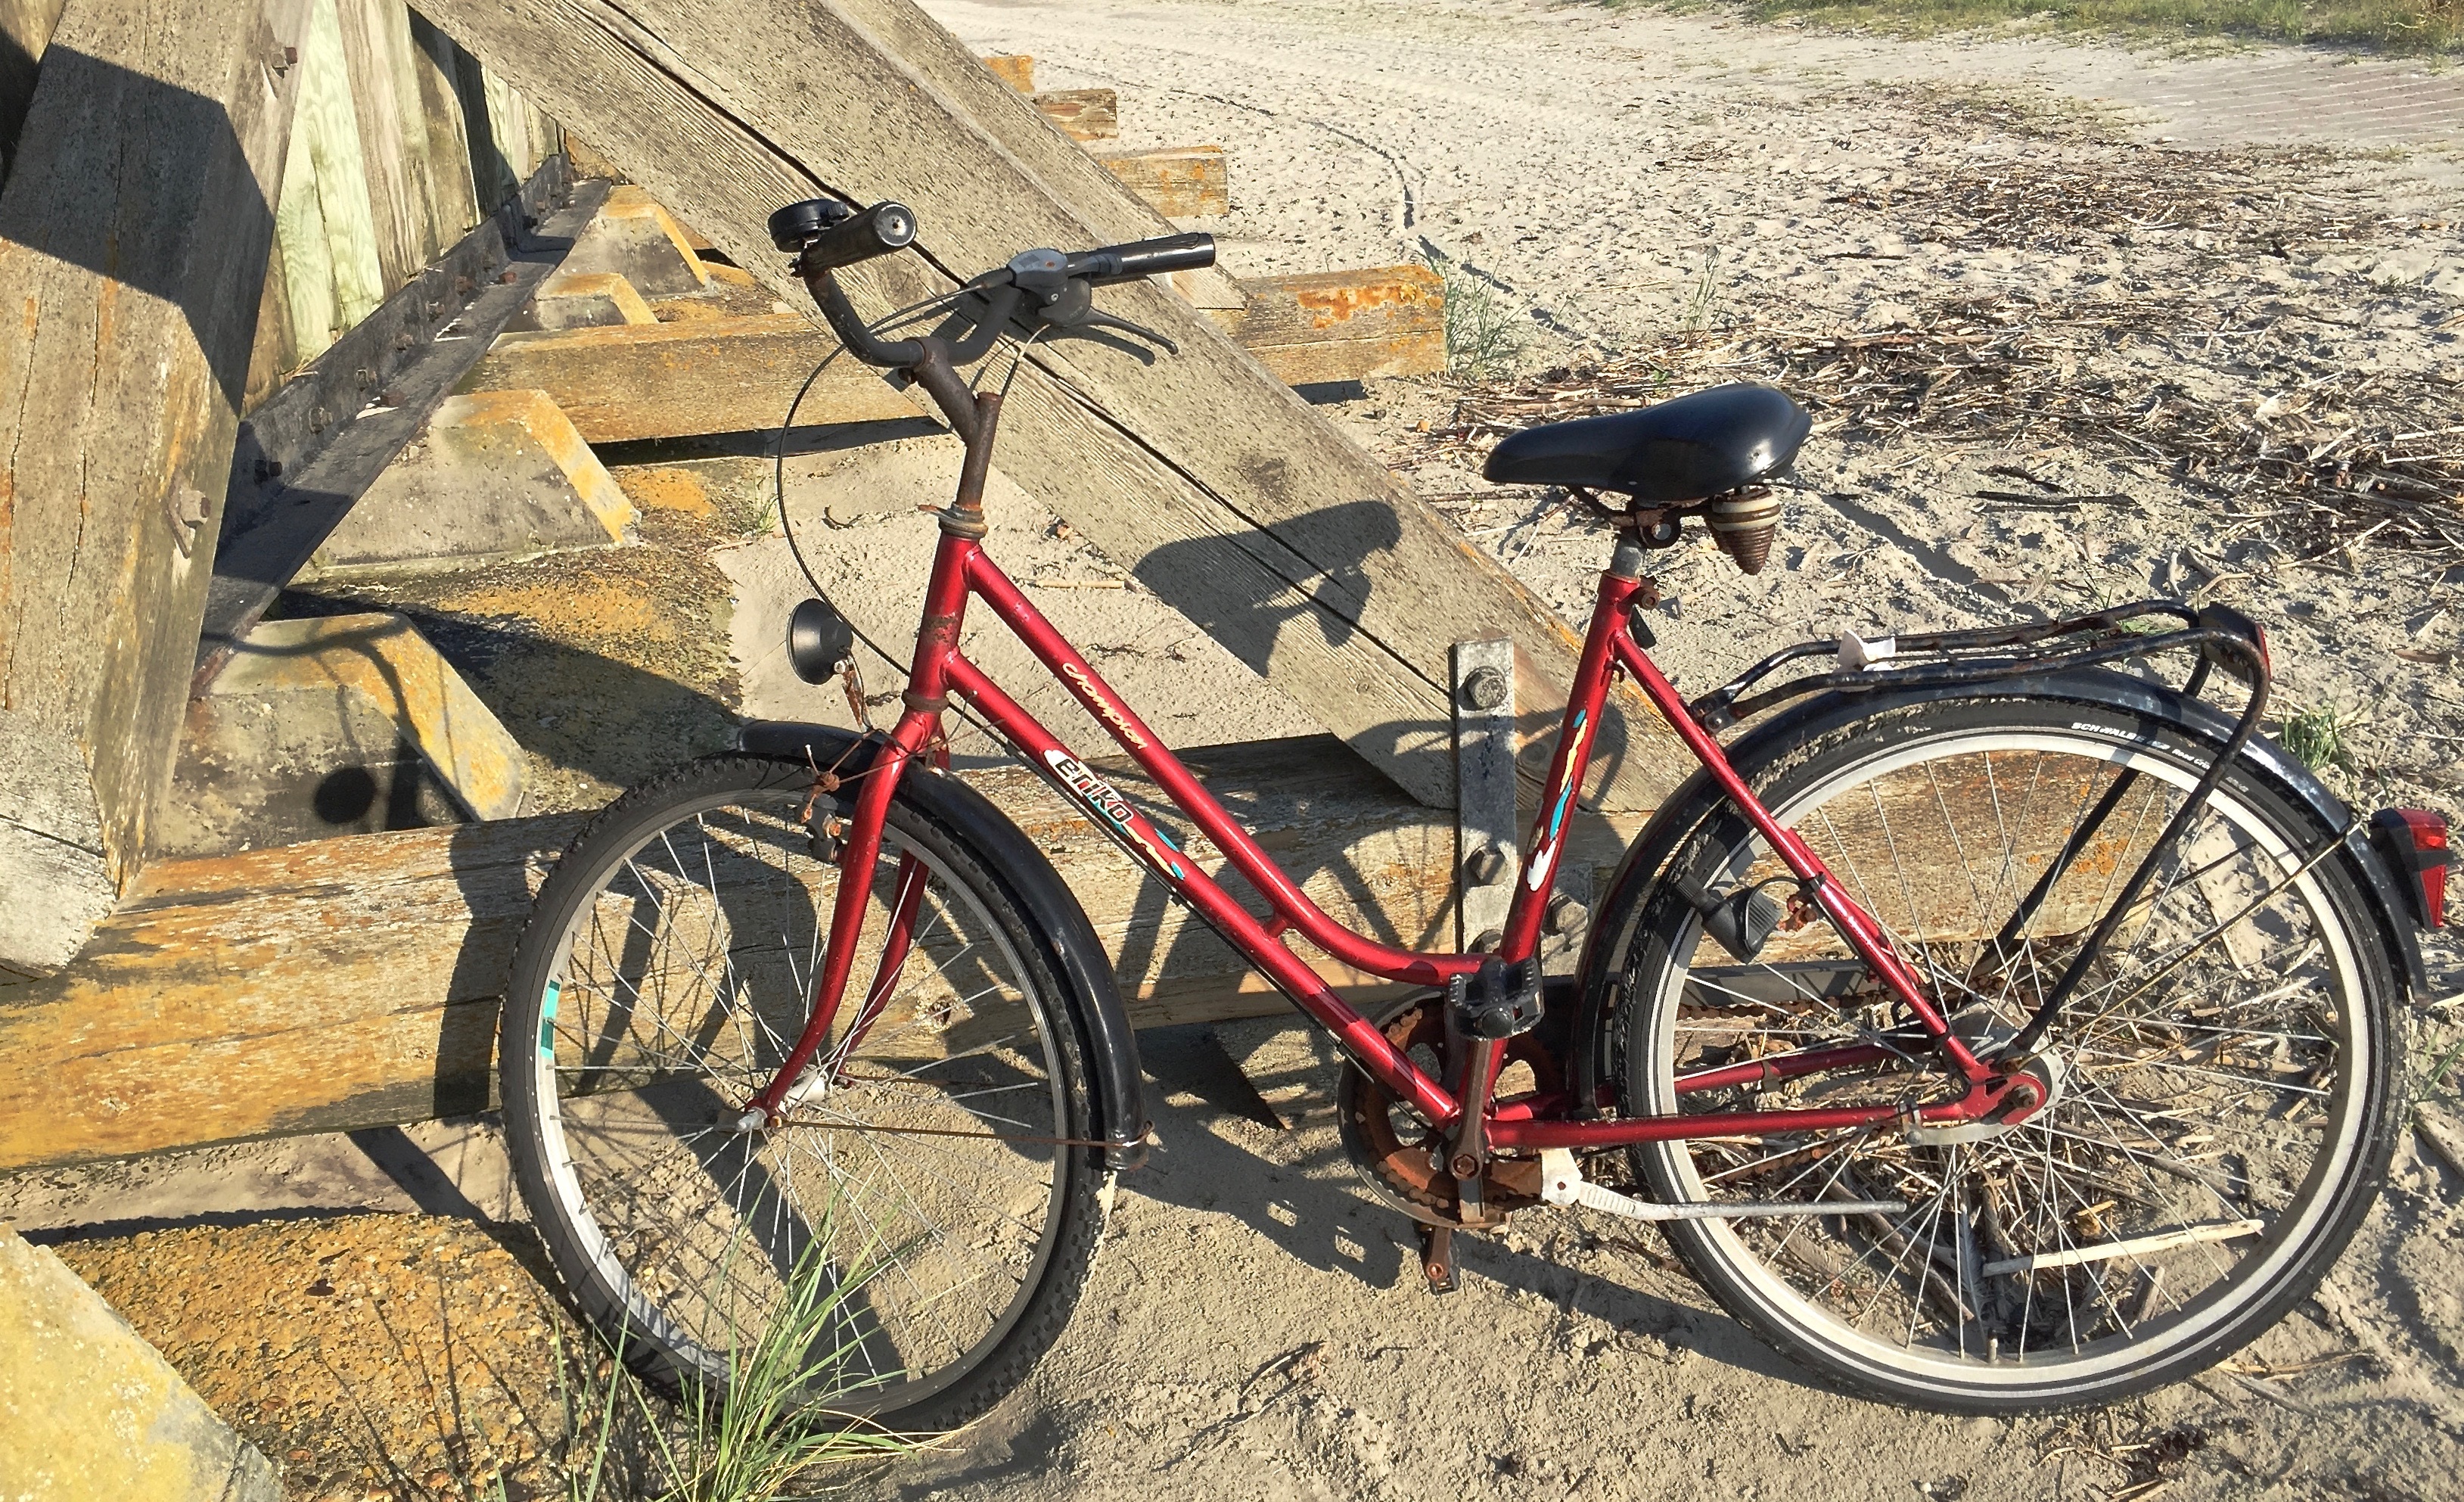
wheel, bicycle, bike, vehicle, island, still life, sports equipment, mountain bike, cycling, bicycles, wheels, north sea, turned off, land vehicle, baltrum, cyclo cross bicycle, cyclo cross, bicycle racing, road bicycle, racing bicycle, hybrid bicycle